Taki Fujita

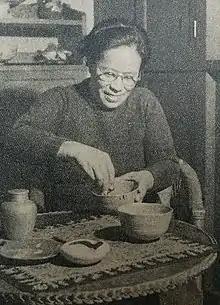
Taki Fujita in 1947

Taki Fujita (藤田たき) (23 December 1898 – 4 January 1993) was a Japanese educator and activist for women's rights. Fujita was president of Tsuda College from 1962 to 1972.